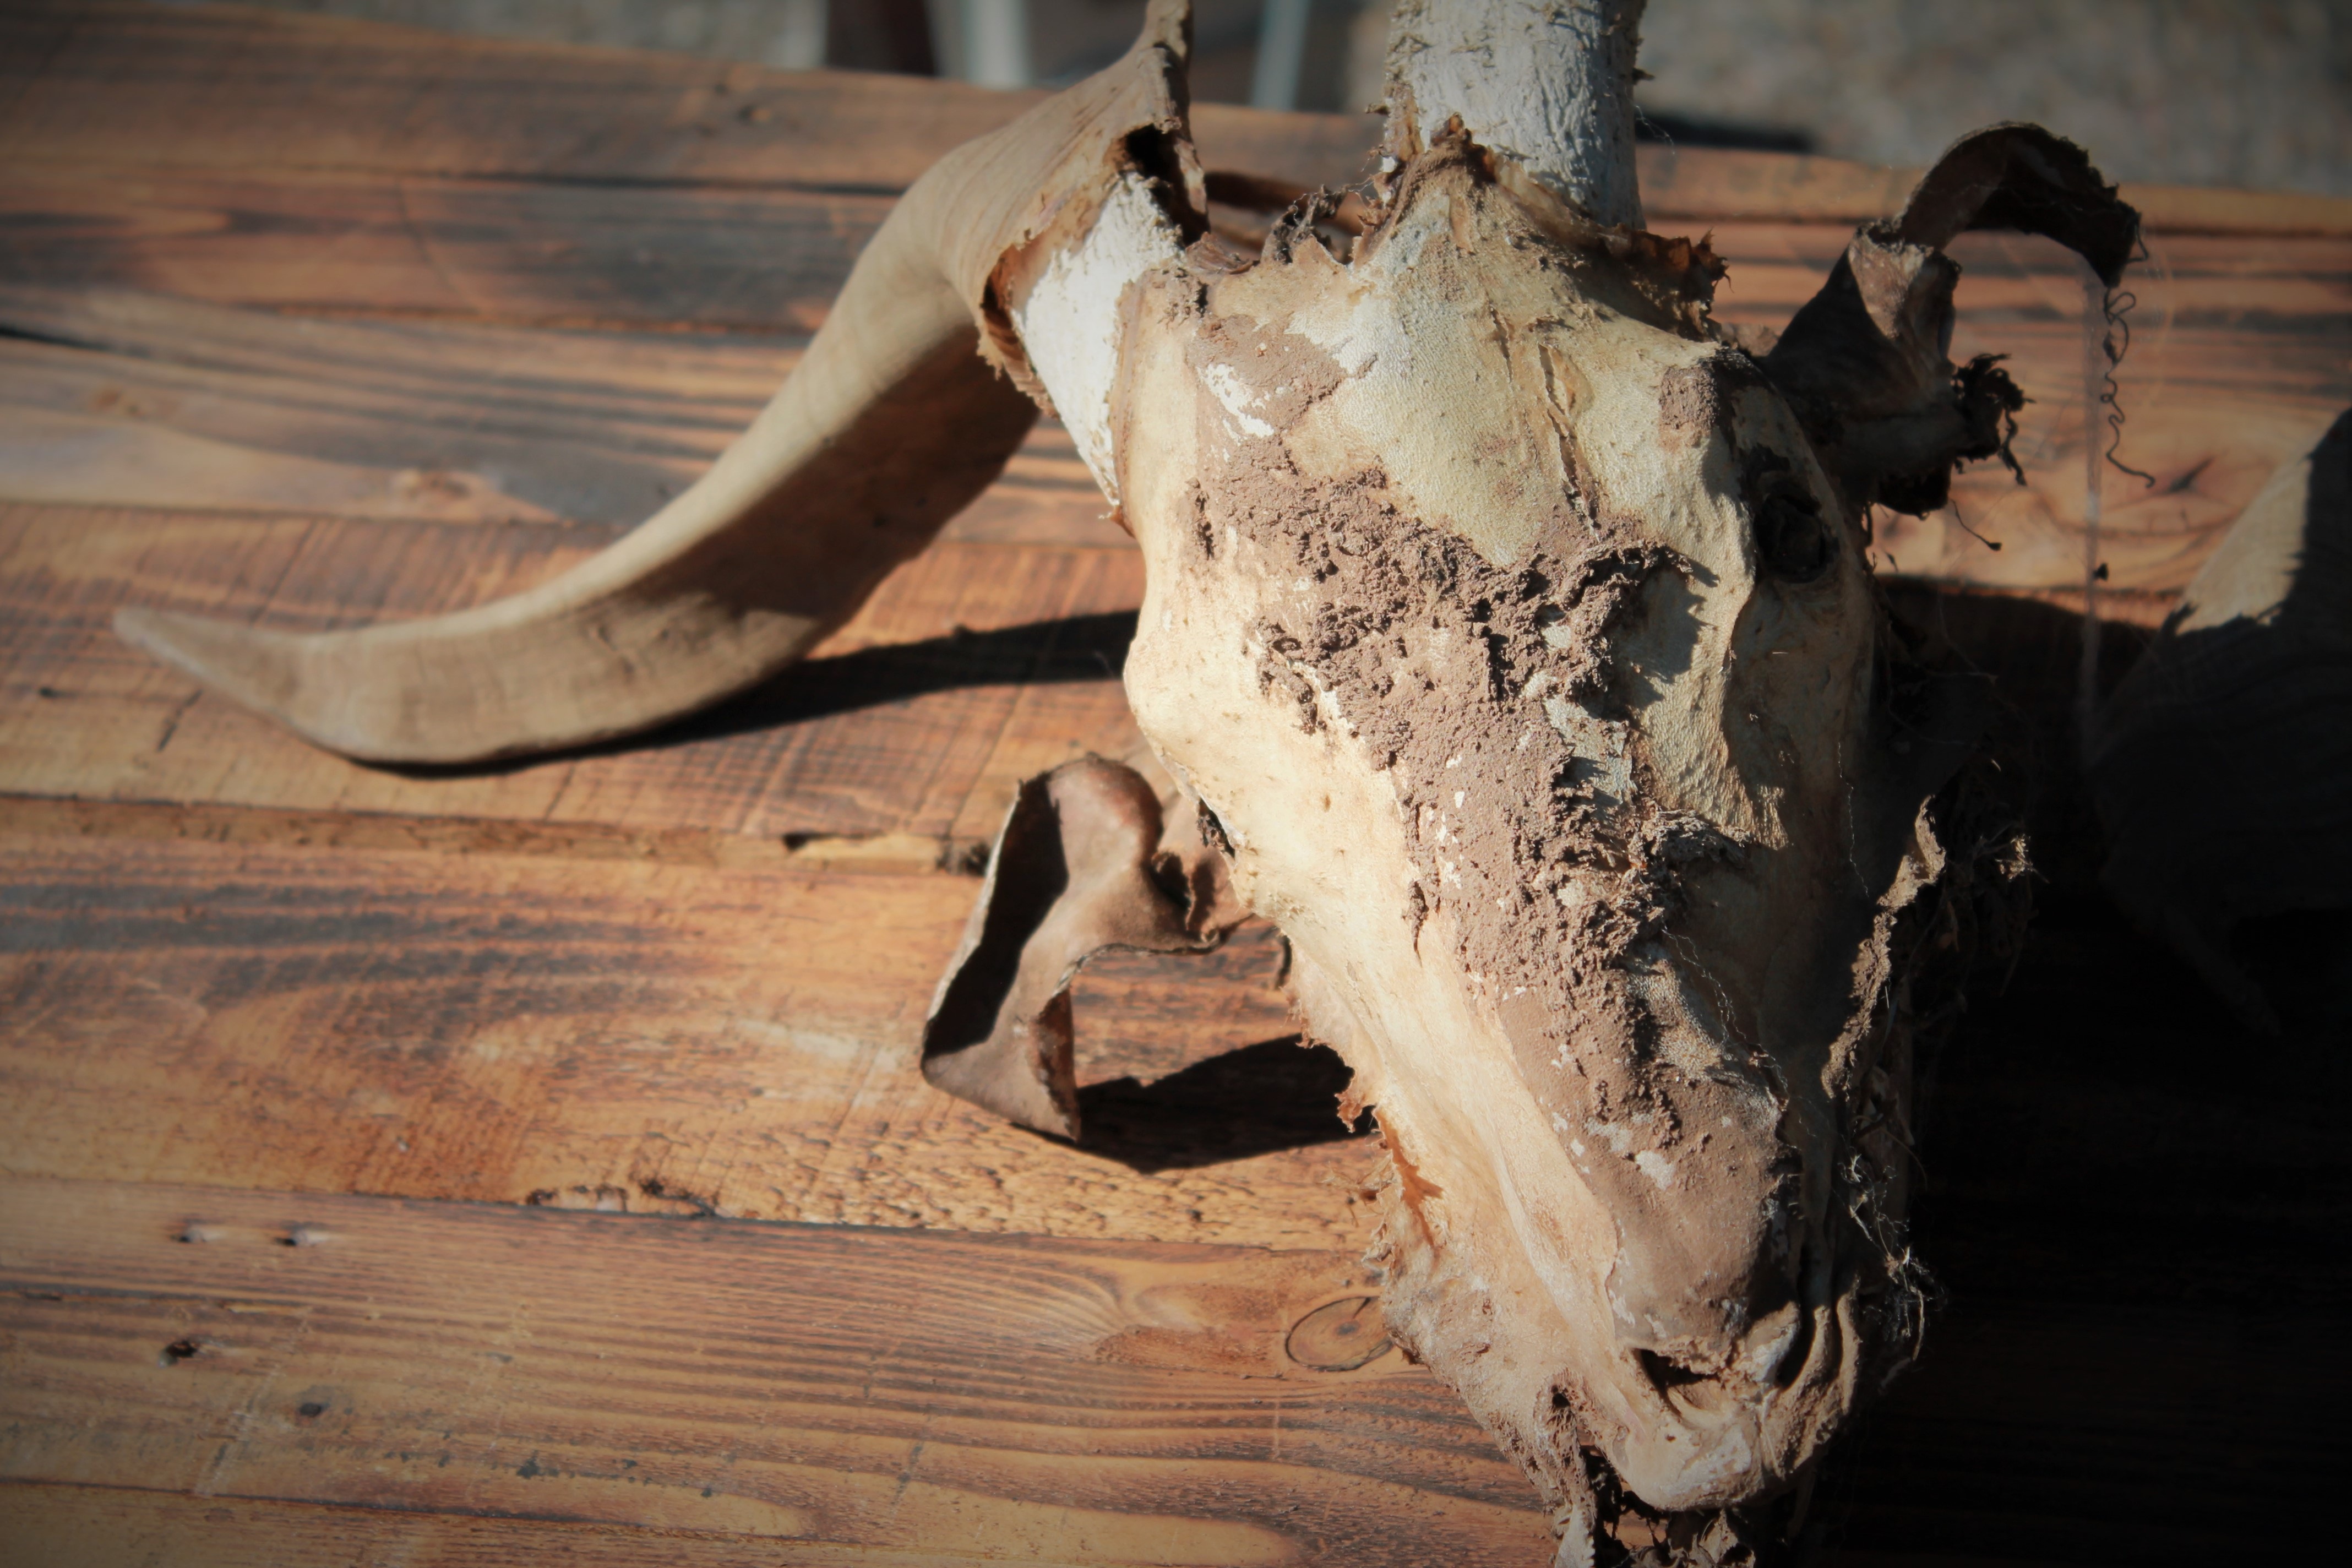
wood, spooky, mystic, symbol, halloween, ancient, pan, gothic, sculpture, art, temple, creepy, carving, demon, witch, haunting, ritual, evil, satan, halloween background, halloween decor, halloween decorations, all hallow's eve, halloween festival, paranormal, paranormal investigation, haunted location, haunted object, supernatural, possessed, haunted item, exorcism, occult, satanism, satanic, satanic ritual, sorcery, sinister, witchcraft, esoteric, amber avalona, black magic, pagan, divination, wicca, dark magic, diabolic, warlock, goat skull, halloween ritual, ritual location